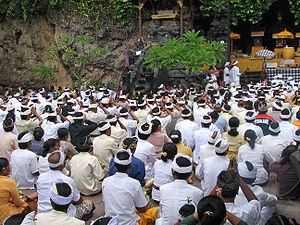
Cérémonie au temple de Goa Lawah (île de Bali, Indonésie)
Sous le régime de Soeharto, l'hindouisme faisait partie des cinq religions officiellement reconnues ; une desquelles les Indonésiens devaient avoir sur leur carte d'identité.